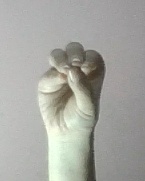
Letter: ha